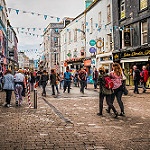
Label: non_damage_buildings_street